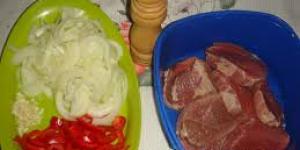
peceto andru